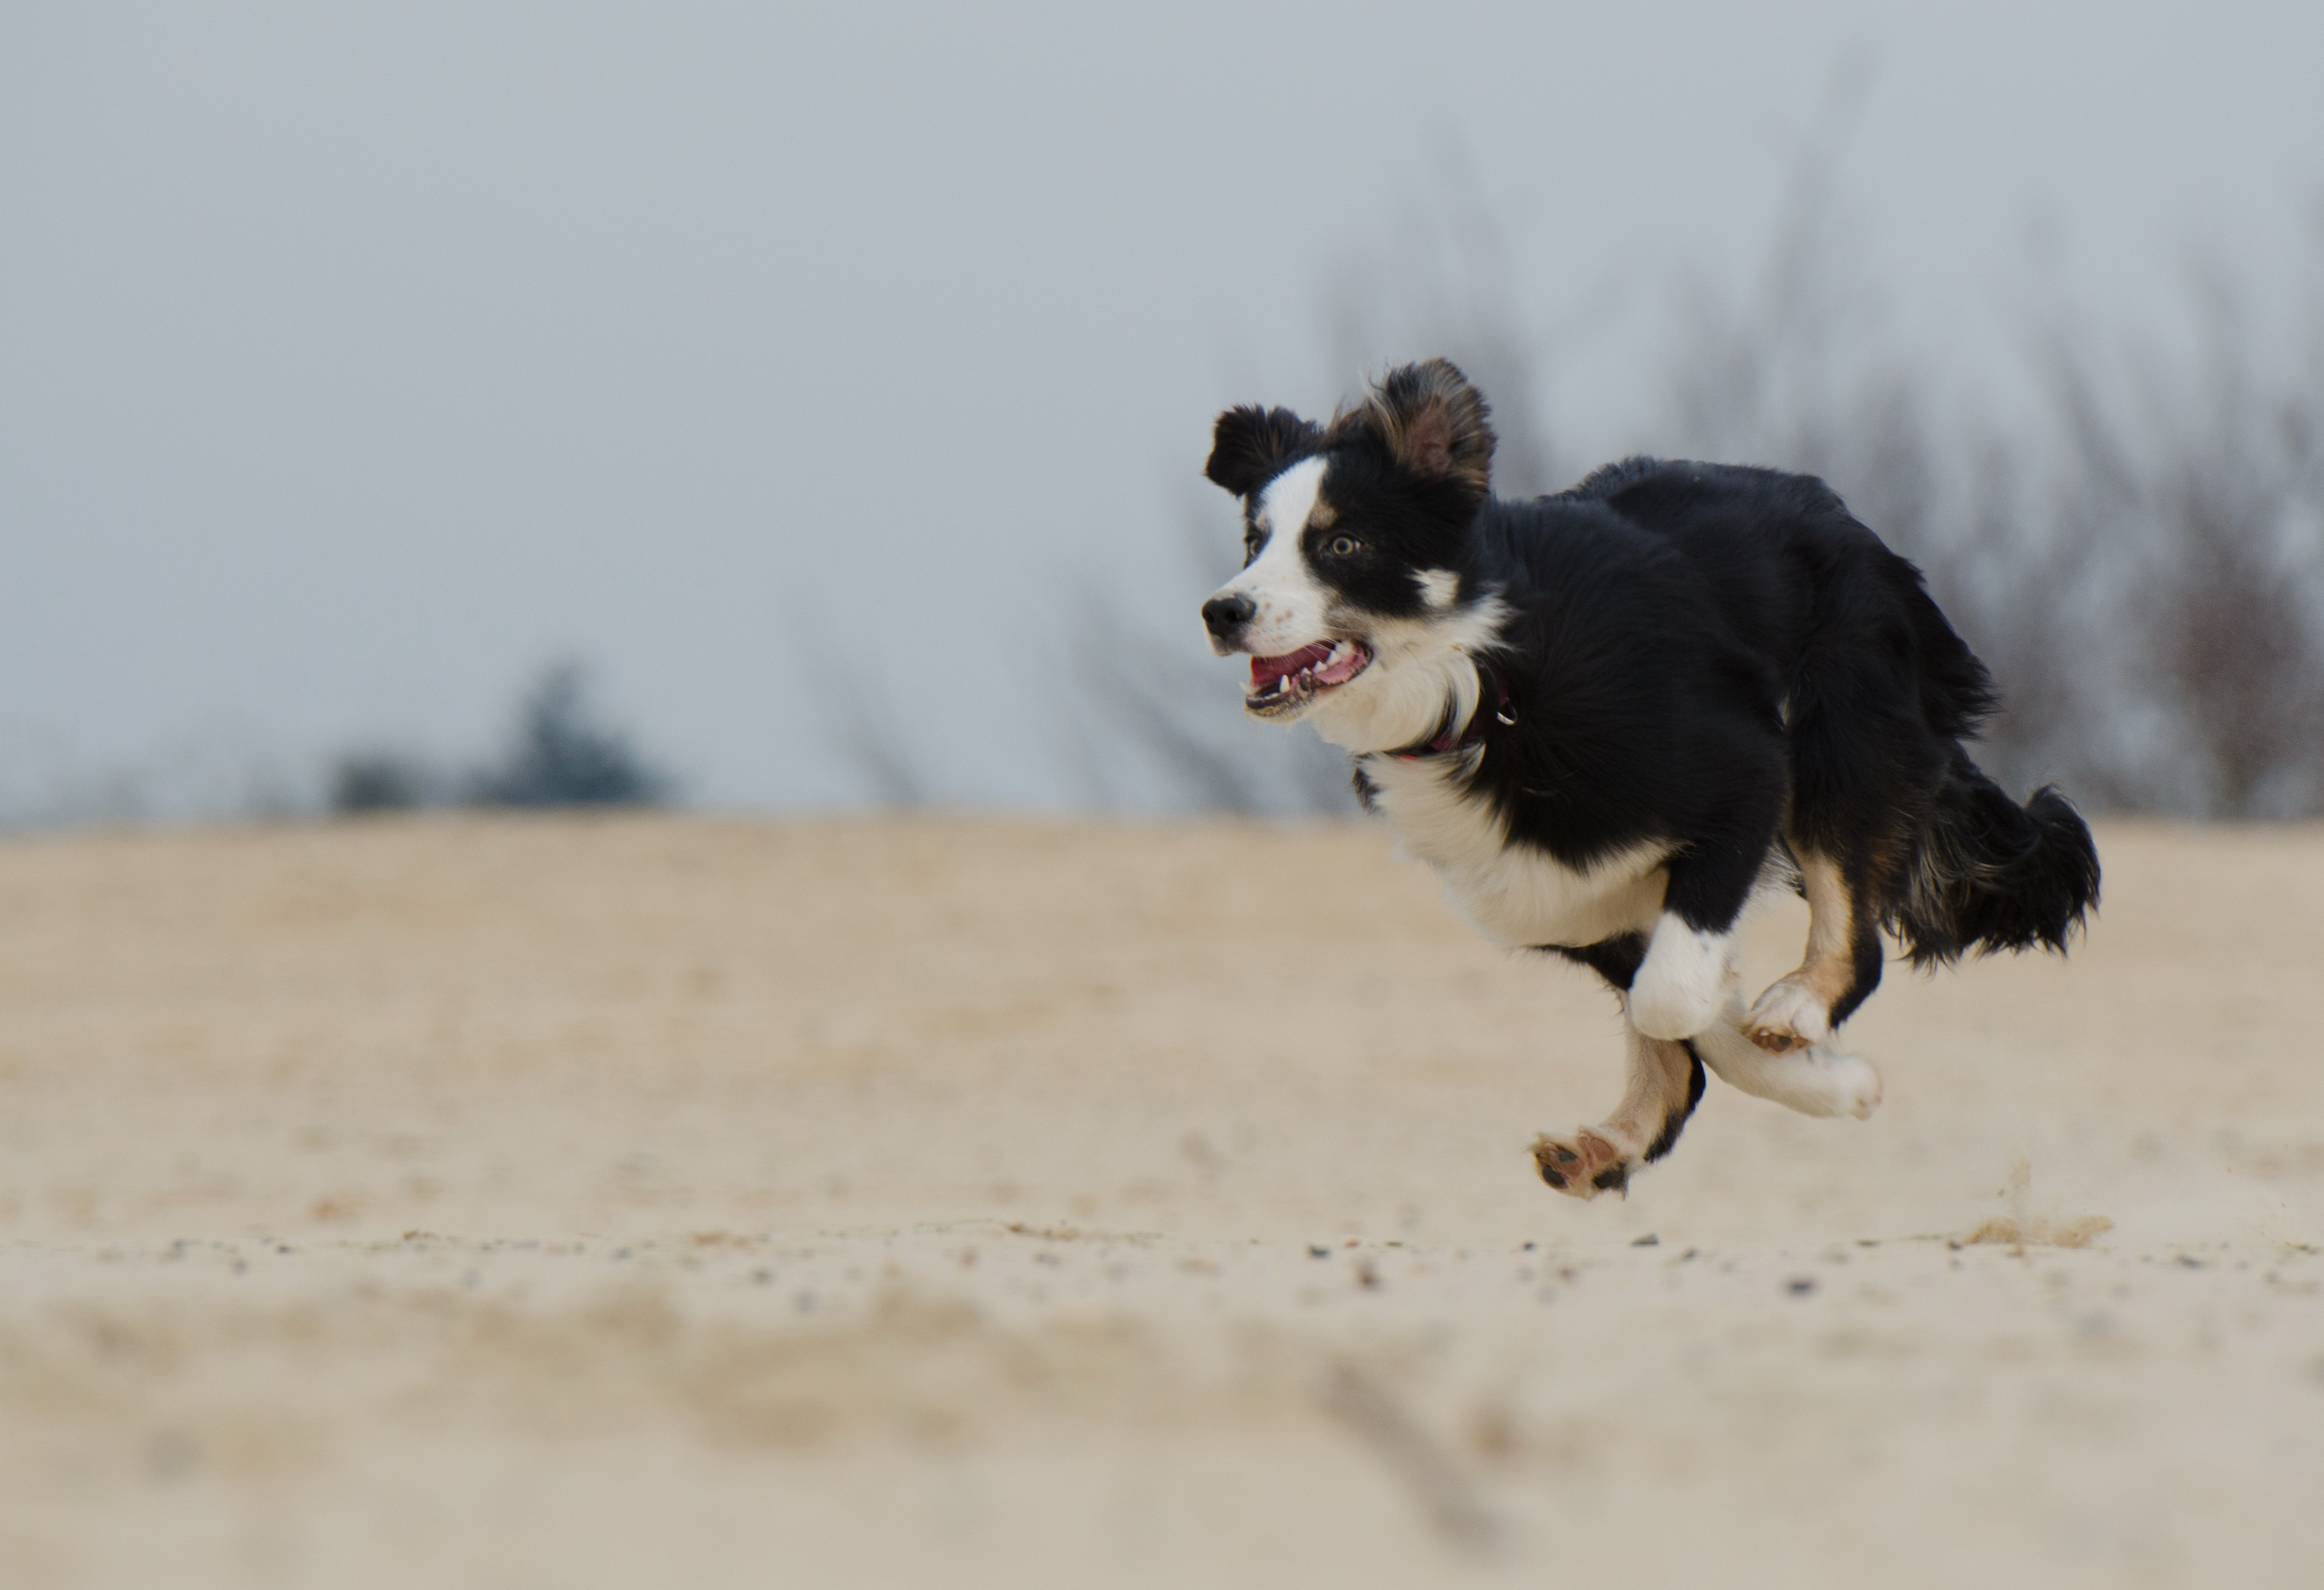
beach, dog, summer, mammal, border collie, vertebrate, young dog, australian shepherd, running dog, dog like mammal